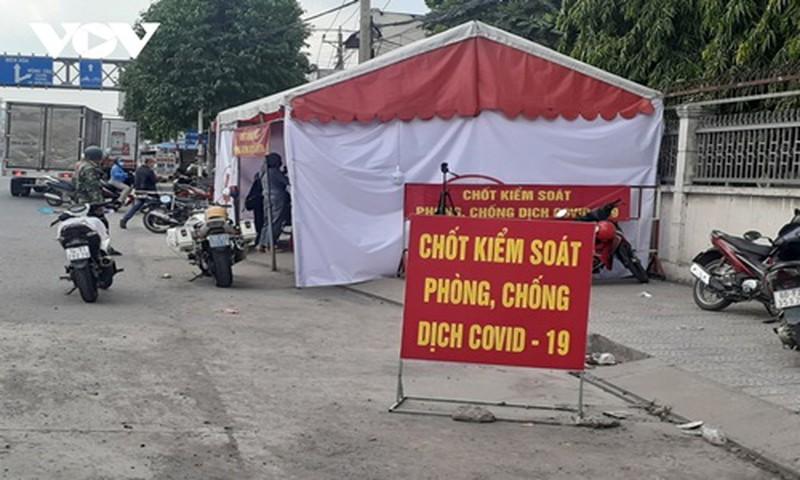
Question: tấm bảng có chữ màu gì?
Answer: màu vàng